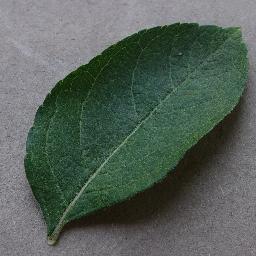
Label: Apple___healthy